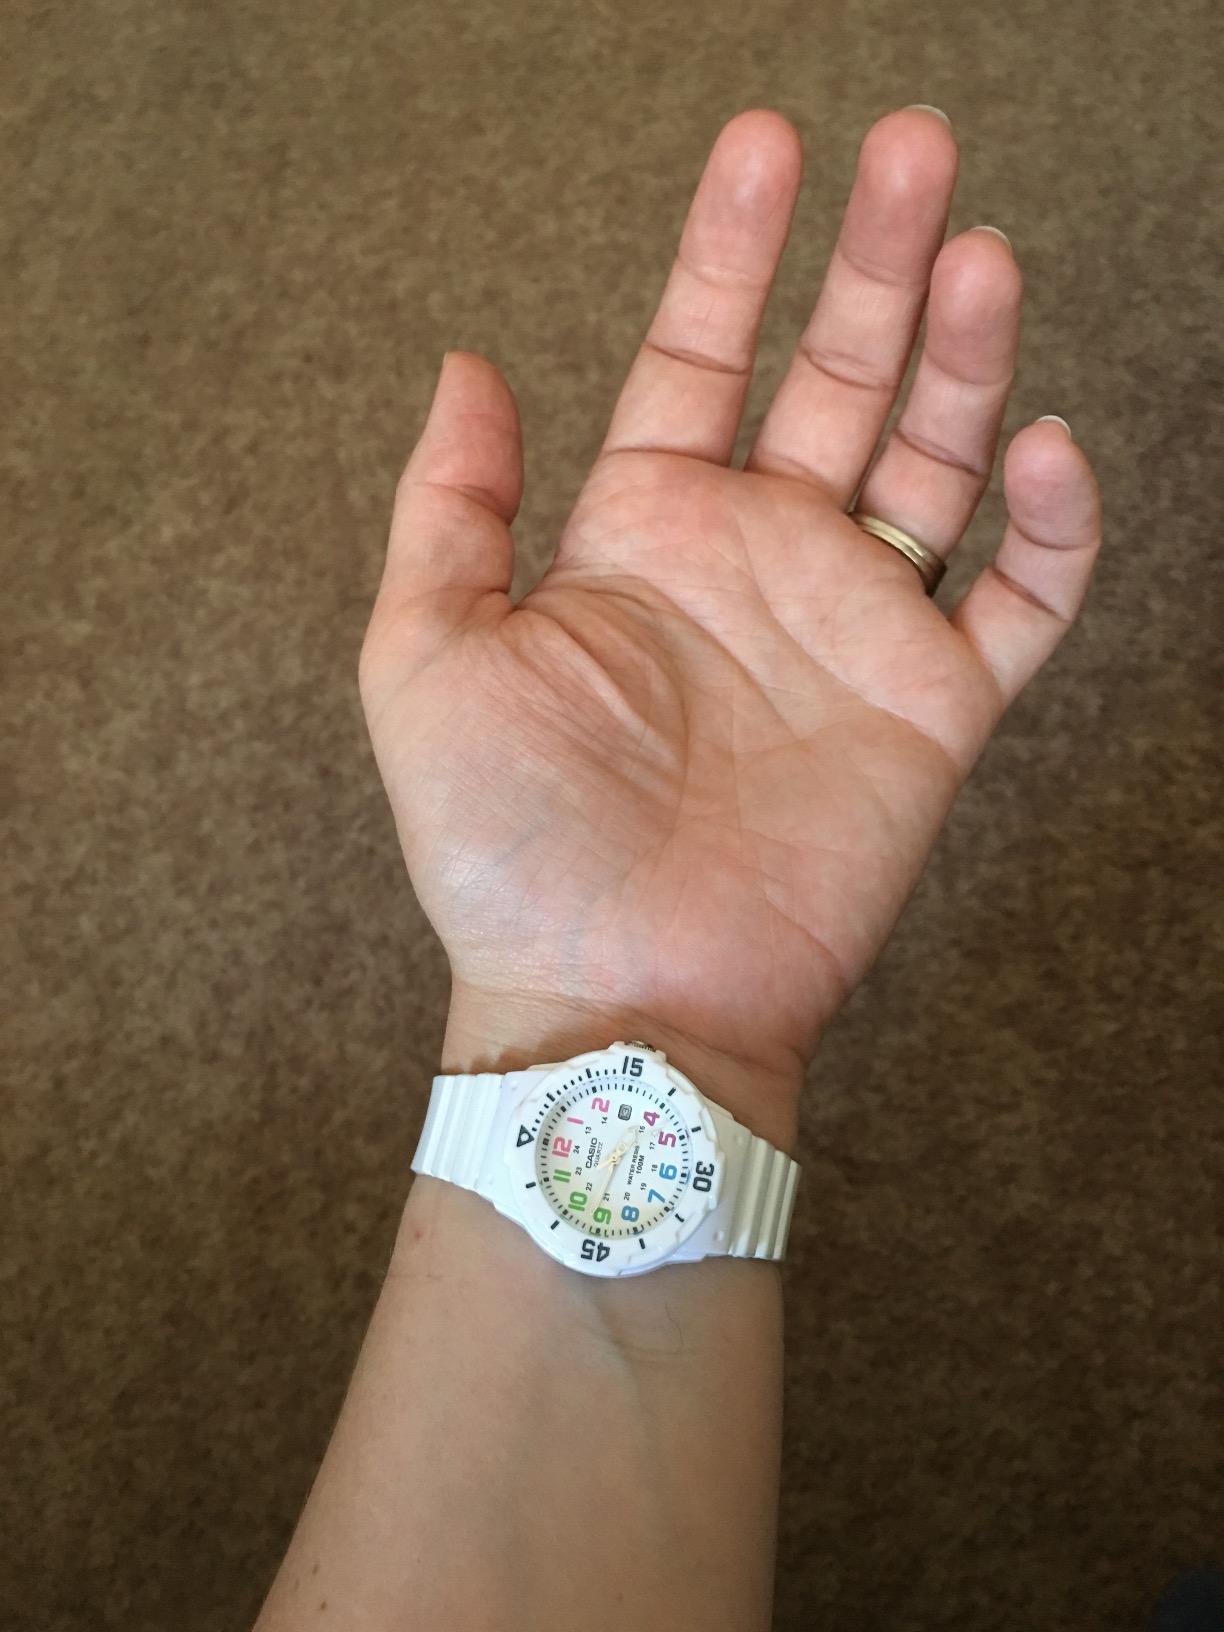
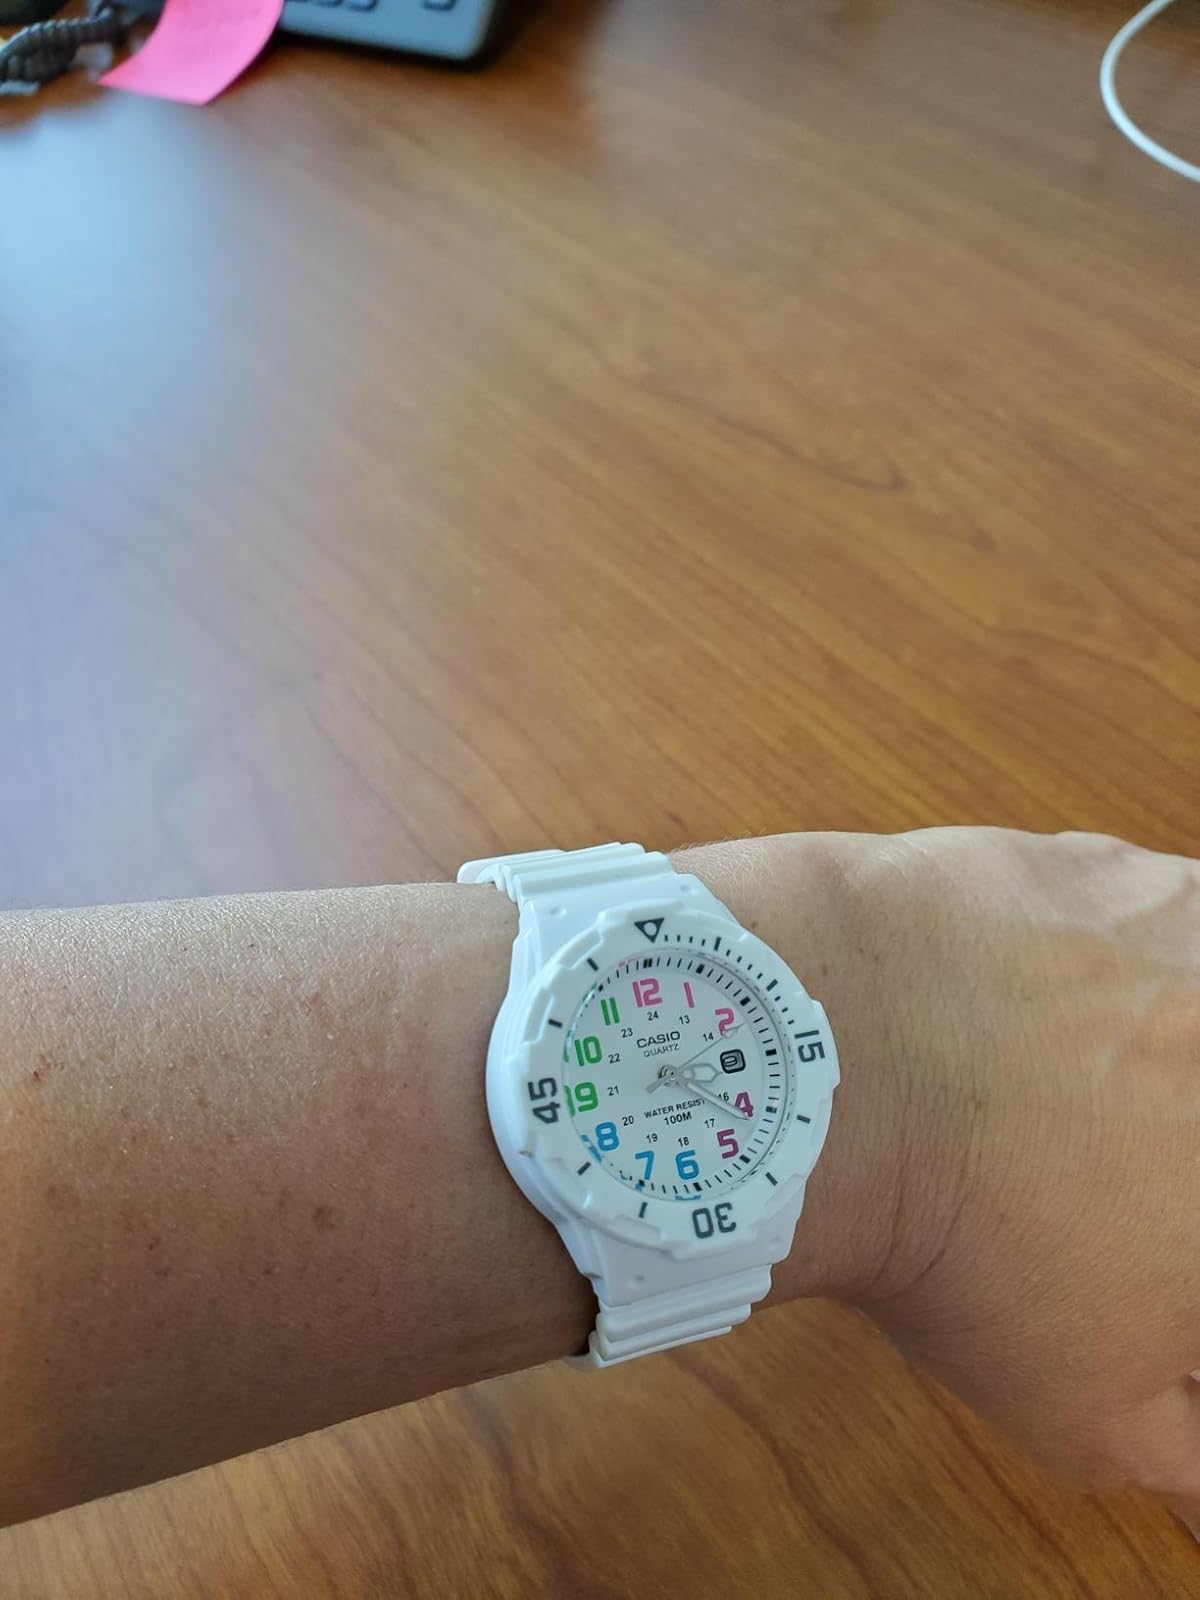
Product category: accessories_watch
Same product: yes